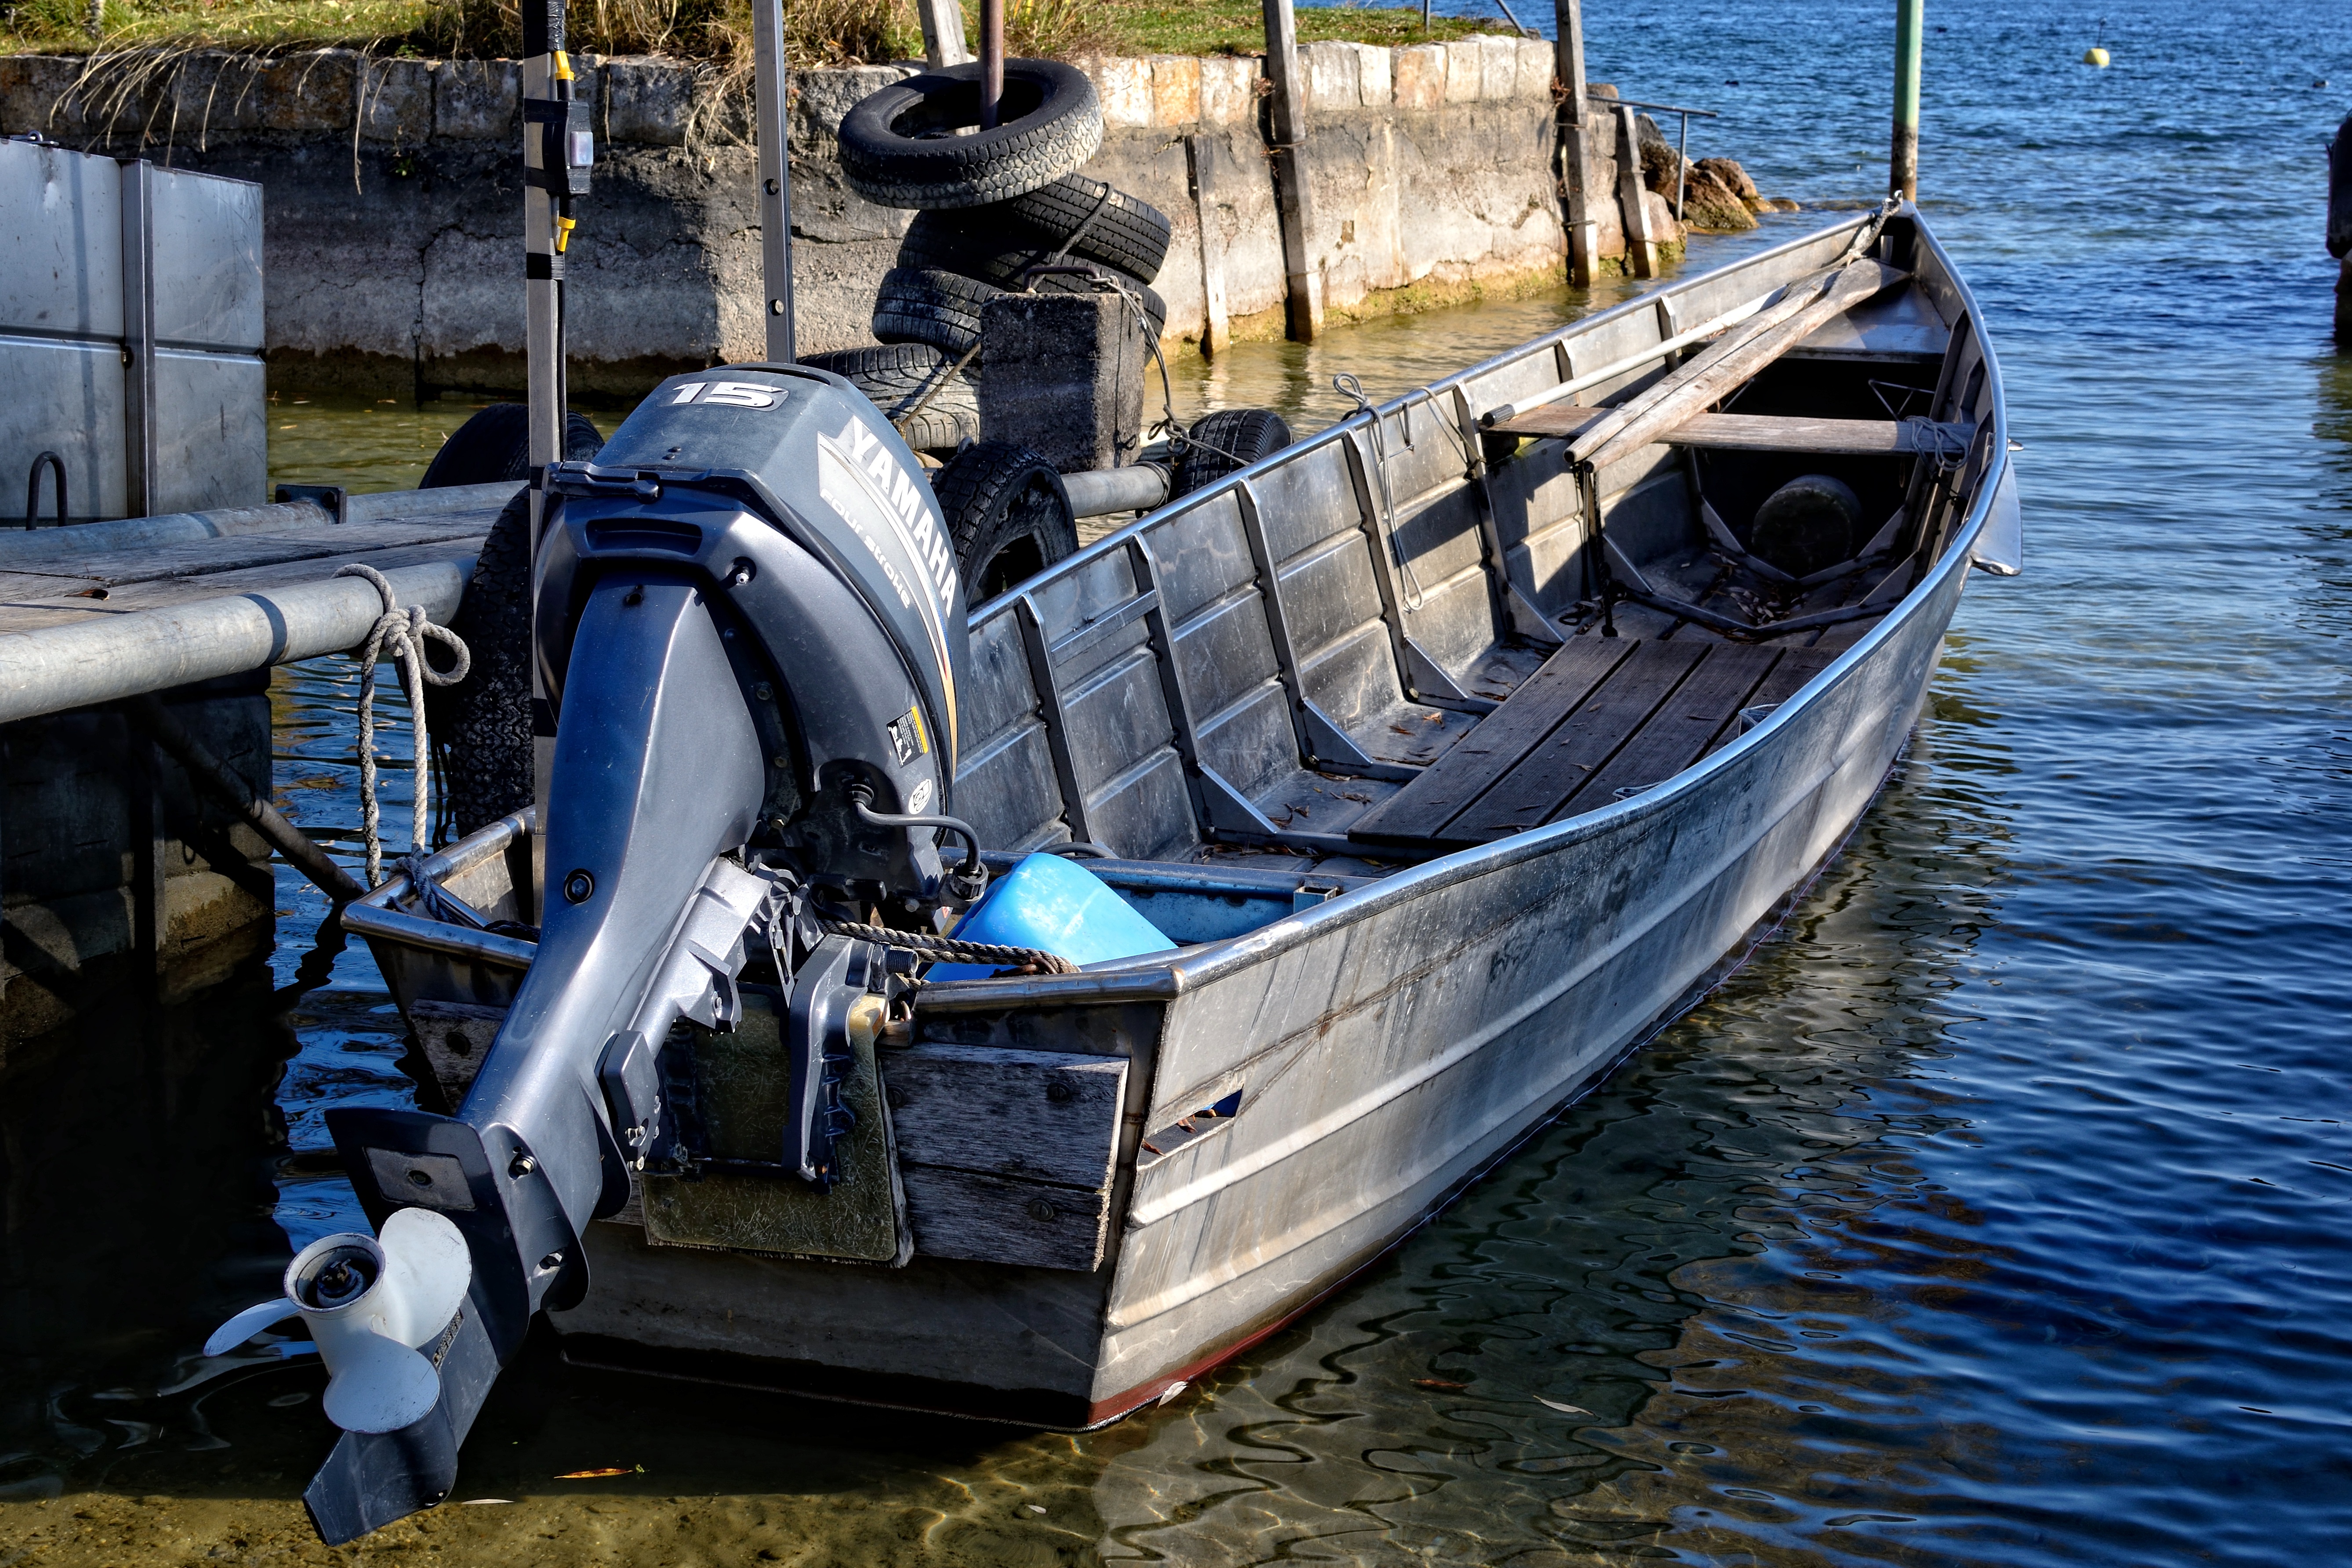
work, water, boat, pier, transport, boot, vehicle, fishing, port, waterway, motorboat, fishing boat, rowing boat, boating, watercraft, fischer, fishing vessel, powerboat, faceplate, marine engine, outboard engine, skiff